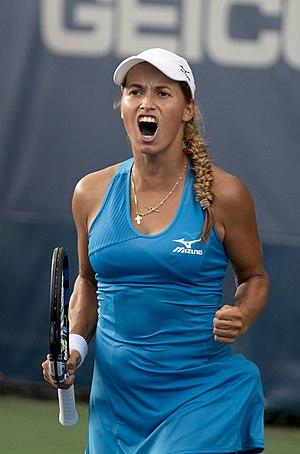
Yulia Putintseva, née le 7 janvier 1995 à Moscou, est une joueuse de tennis kazakhe.